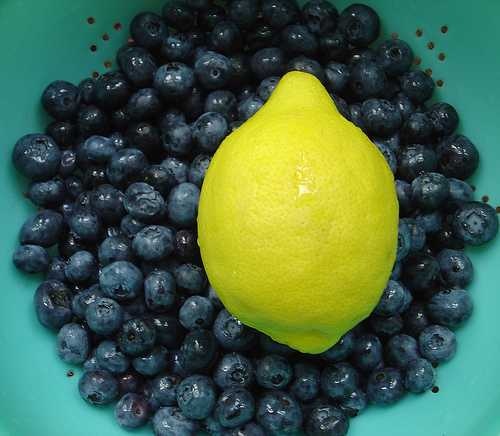
Label: Lemon